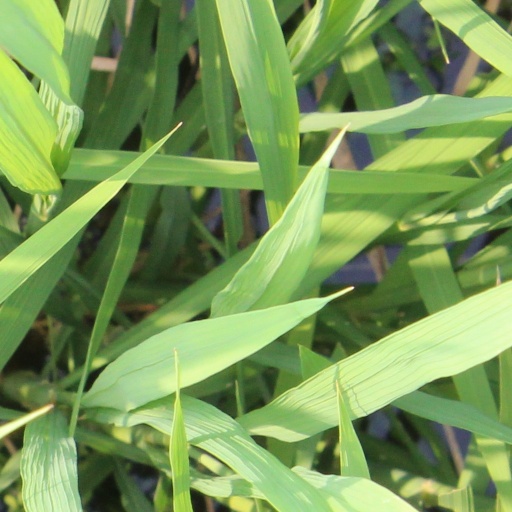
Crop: rice